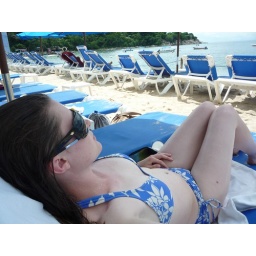
Relaxing in the beach chairs